International Association of Black Professional Firefighters

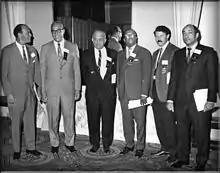
Conferees gather during the IABPFF conference

In October 1970, the first convention of Black Professional Fire Fighters was held in Hartford, Connecticut. The IABPFF is currently led by President Carrie Edwards-Clemons.